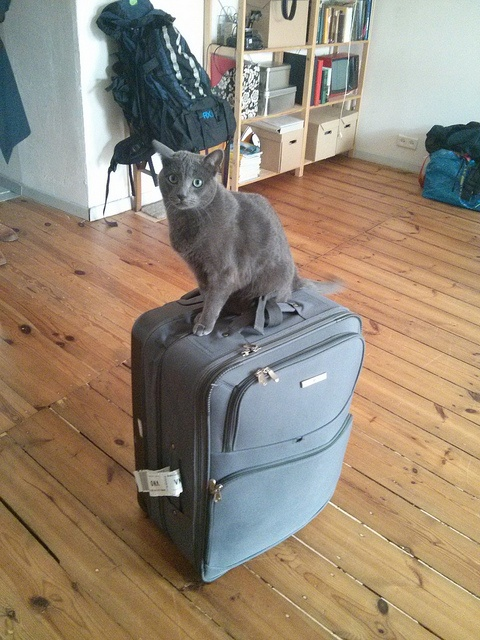
There is a gray cat sitting on top of a gray luggage
A cat sits on top of a piece of luggage.
a gray kitty sitting on top of a suitcase
A cat sitting on top of a suitcase.
A cat sitting on top of a suitcase in the middle of a living room